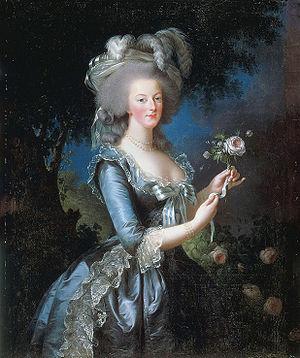
La peinture française du XVIIIᵉ siècle est marquée par le goût « rococo » qui inspire toutes les formes de l'art.
Élisabeth Vigée Le Brun, aussi appelée Élisabeth Vigée, Élisabeth Le Brun ou Élisabeth Lebrun, née Louise-Élisabeth Vigée le 16 avril 1755 à Paris, et morte dans la même ville le 30 mars 1842, est une artiste peintre française, considérée comme une grande portraitiste de son temps.